D. Fairchild Ruggles

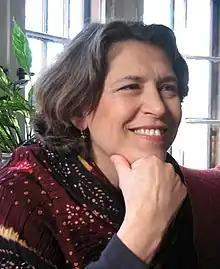
In 2013

D. (Dede) Fairchild Ruggles is an American historian of Islamic art and architecture, and a professor in the University of Illinois Department of Landscape Architecture. She is known for her books on Islamic gardens and landscapes, her series of edited volumes on cultural heritage, and her award-winning work in gender history.